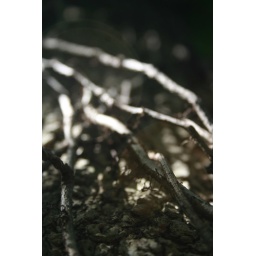
Was playing around with some super closeups of a tree by the lake near my house.